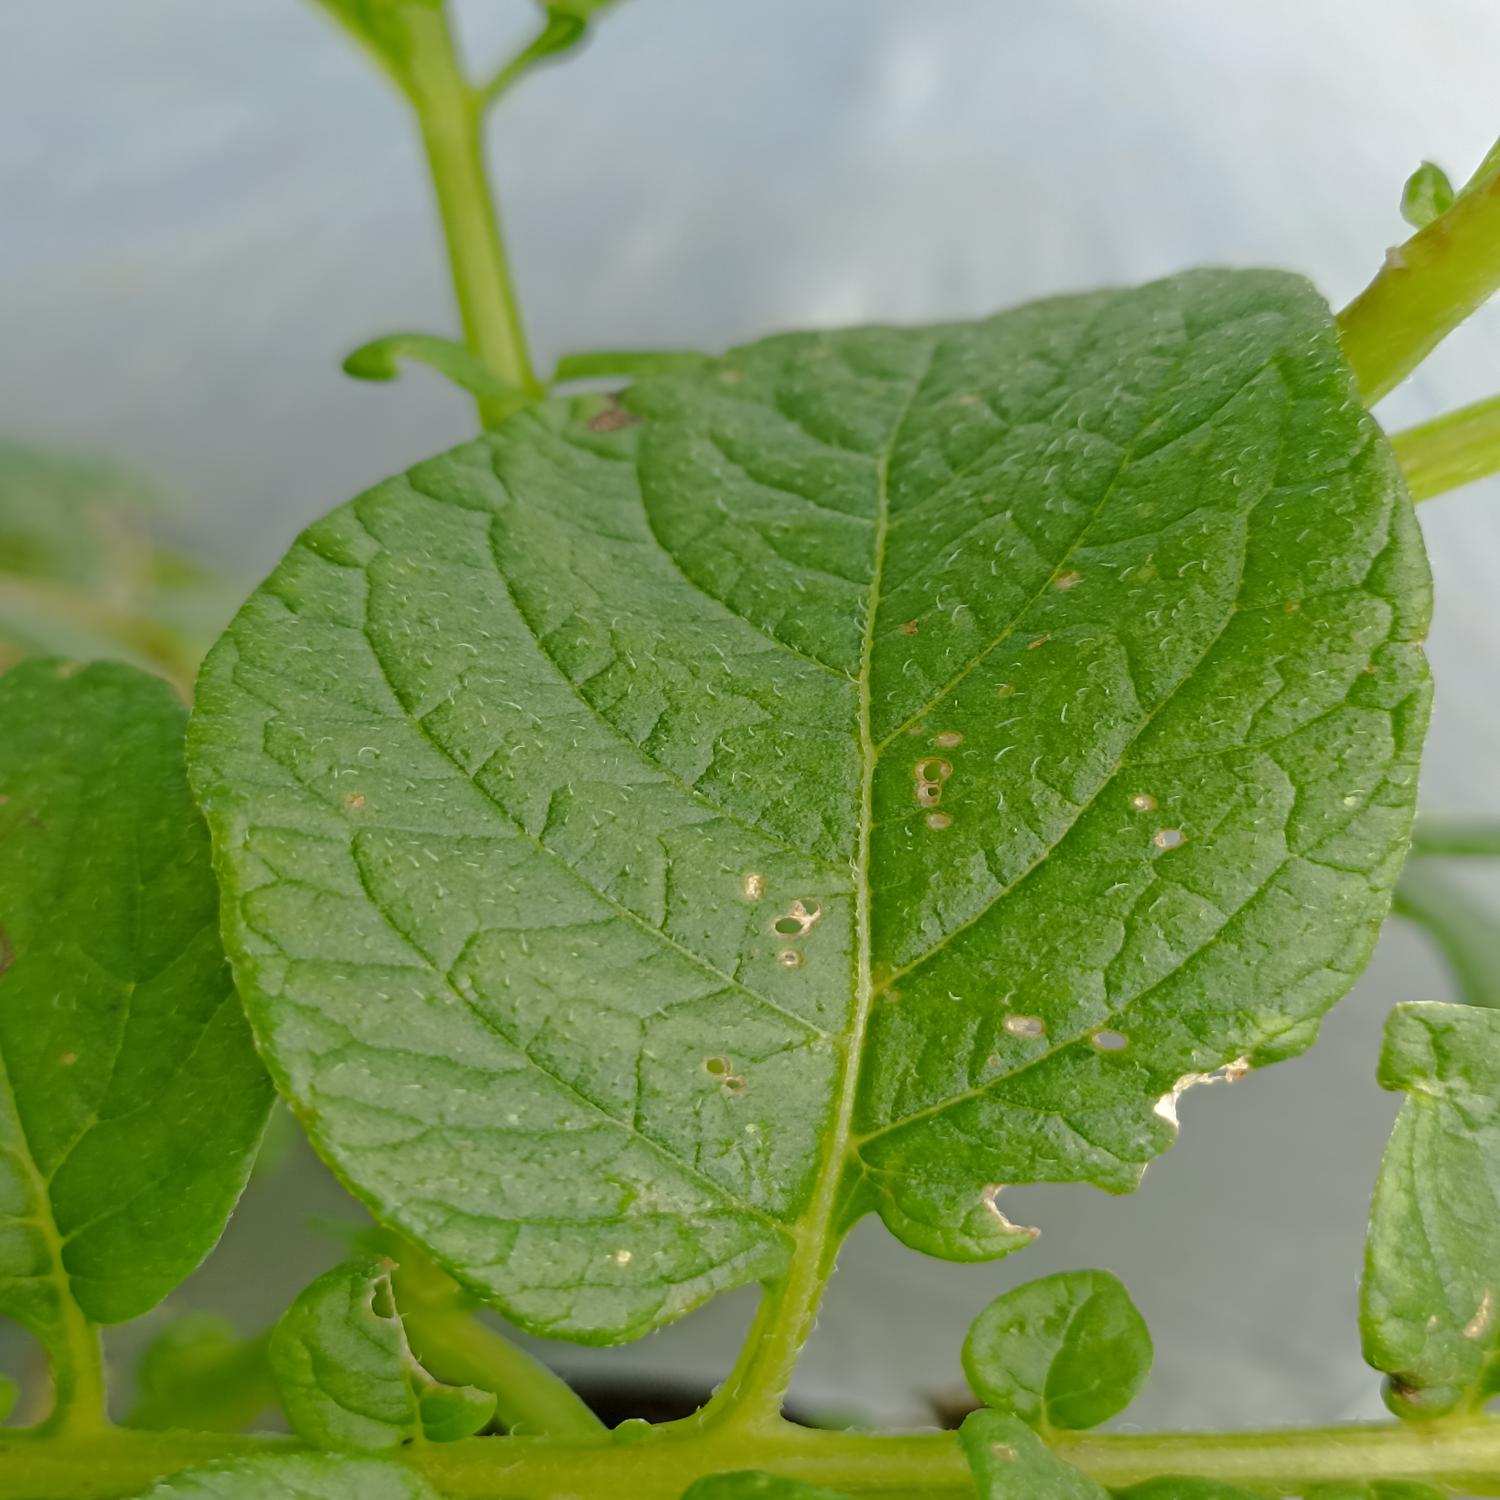
Label: Pest